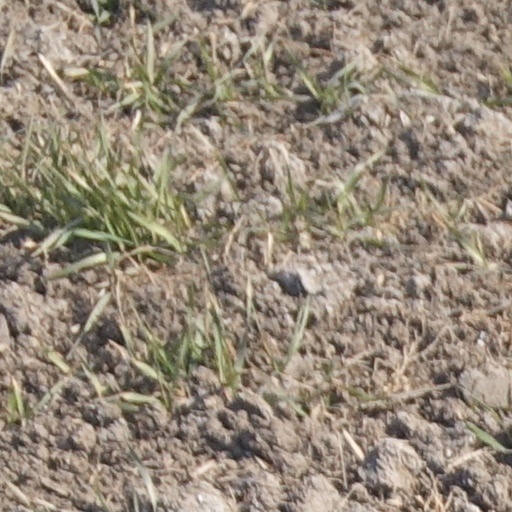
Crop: wheat